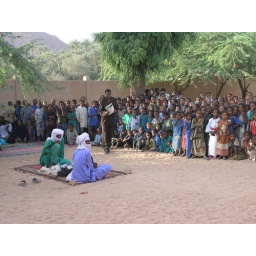
The gentlemen on the mat were handing out the prizes and the man standing in black was announcing the recipients.